Townsends Inlet

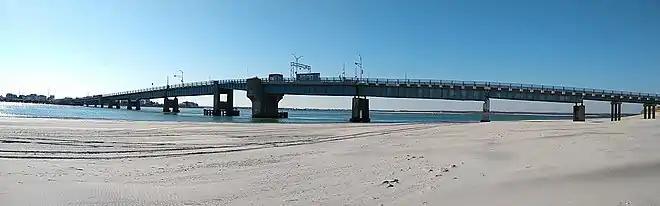
Townsends Inlet Bridge, 2019

The Townsends Inlet Bridge is a toll bridge across the inlet, carrying Ocean Drive between Avalon and Sea Isle City. The bridge was built around 1940 and while it has undergone repairs, it is aging and has deteriorated. Plans to replace it are being developed.